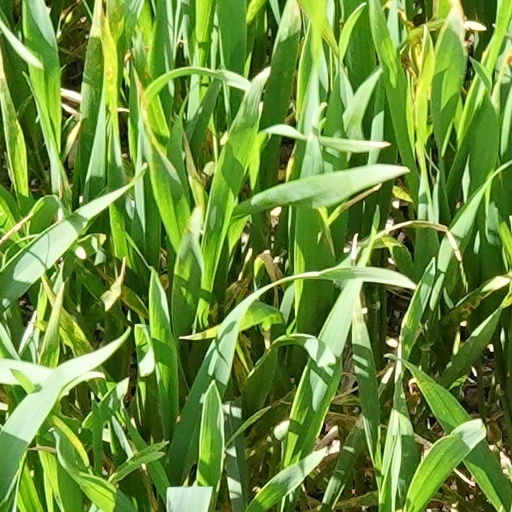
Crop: wheat